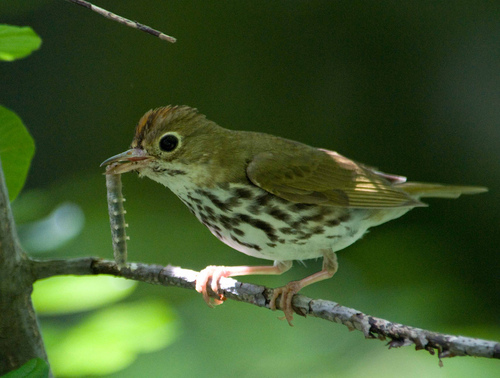
this bird has an orange brown crown, green wings and a black and white speckled breast and belly.
this small brown bird has a thick pink beak, ruffled crown, wide black eyes, and a brown and white speckled breast.
this small bird has a white belly with brown spots, a light grayish green back and wings and large black beady eyes.
this bird has a speckled belly and breast with a short pointy bill.
this is a small green bird with a large black eye and long red feathers on its crown with a hint of red feathers.
this small bird has green wings and back, and a white spotted belly and abdomen.
this small bird has a speckled breast, orange legs, and brown topline.
this bird is green with white and has a very short beak.
this bird has a white ring around its eye and orange legs.
this bird is brown with white and has a very short beak.
Species: Ovenbird